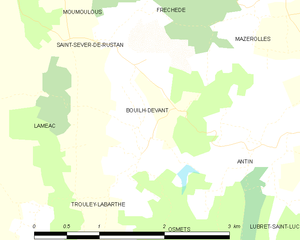
Bouilh-Devant est une commune française située dans le département des Hautes-Pyrénées, en région Occitanie.